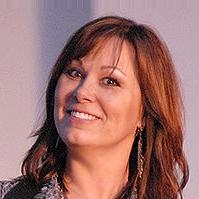
Age: 52